Raúl (footballer)

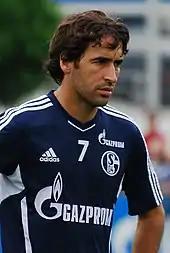
Raúl in a training session with Schalke 04 in August 2011

Raúl signed a two-year contract with Schalke 04 on 28 July 2010. Schalke head coach Felix Magath hailed the signing and told the club website, "It's great news for FC Schalke 04, I am pleased that we have succeeded in signing such an exceptional footballer and world-class striker switching to the Bundesliga for Schalke 04." Raúl chose Schalke because they qualified for the 2010–11 UEFA Champions League.